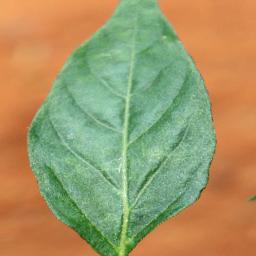
Label: healthy